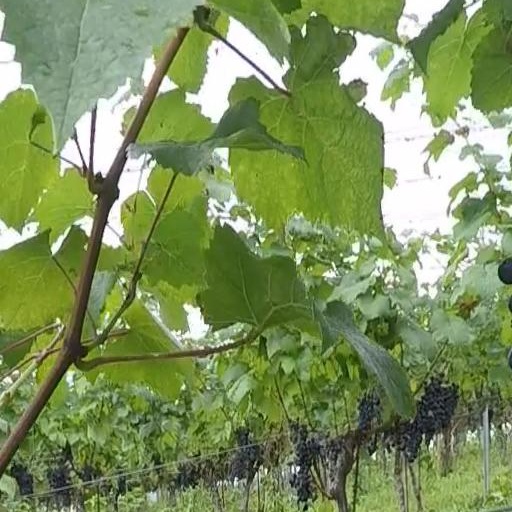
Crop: grape